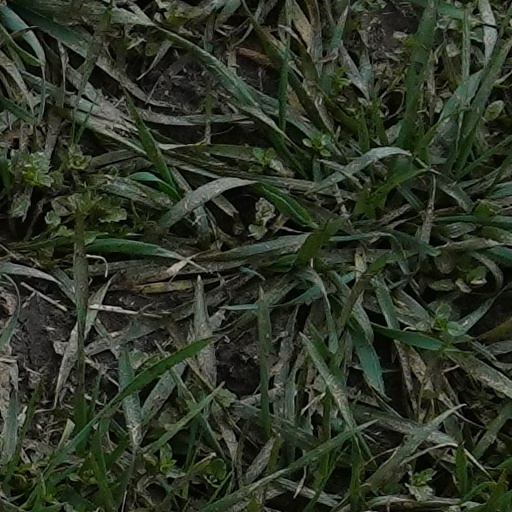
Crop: wheat